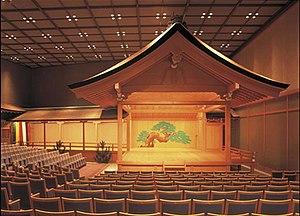
Le théâtre japonais, qui se forme au cours du XIVᵉ siècle mais hérite de plusieurs siècles de danses rituelles et de spectacles de divertissement variés, se caractérise par un répertoire fortement ancré dans la littérature et par une forte tendance à la stylisation et à la recherche d’esthétisme.
Le théâtre national du nō ouvre ses portes à Sendagaya, arrondissement de Shibuya à Tokyo, en septembre 1983. L'auditorium compte 591 places pour des représentations de nō et de kyōgen. Il y a également une scène pour les répétitions, un espace d'exposition, une salle de conférence et une bibliothèque de référence.
Kyōgen est la forme comique du théâtre japonais traditionnel. Les acteurs de kyōgen sont issus de familles spécifiques et utilisent une technique théâtrale qui leur est propre. Cependant, au sein même d'une pièce de nô, il y a souvent un acteur kyōgen pour interpréter les personnages populaires qui viennent retracer, lors de l'intermède, l'histoire du protagoniste. Ces intermèdes sont présents dans trois des cinq catégories de nô : les nôs de guerriers, les nôs de femmes et les nôs du monde réel. Pourtant, même si le nô et le kyōgen se jouent sur un même espace scénique, ce sont deux arts dramatiques distincts.
Le théâtre nô ou noh est un des styles traditionnels du théâtre japonais venant d'une conception religieuse et aristocratique de la vie. Le nô allie des chroniques en vers à des pantomimes dansées. Arborant des costumes somptueux et des masques spécifiques, les acteurs jouent essentiellement pour les shoguns et les samouraïs. Le théâtre nô est composé de drames lyriques des XIVᵉ et XVᵉ siècles, au jeu dépouillé et codifié. Ces acteurs sont accompagnés par un petit orchestre et un chœur. Leur gestuelle est stylisée autant que la parole qui semble chantée.